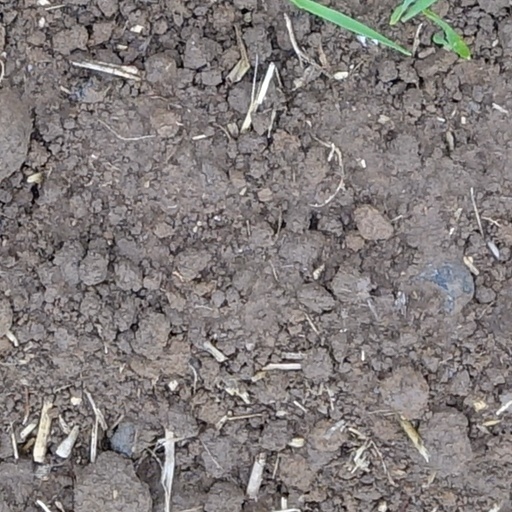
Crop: wheat